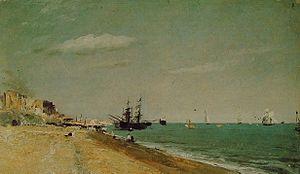
John Constable est un peintre paysagiste britannique du XIXᵉ siècle.